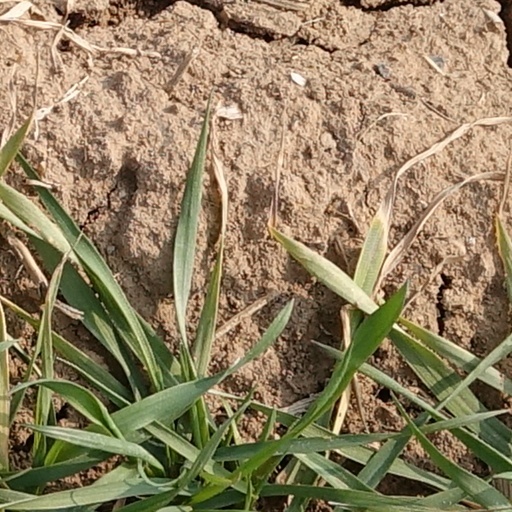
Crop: wheat